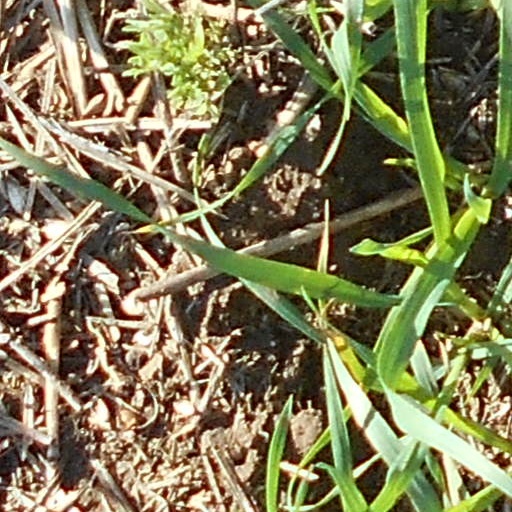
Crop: wheat